Guadeloupe

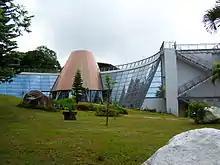
View of the University of the West Indies and Guiana, Saint-Claude, Guadeloupe

The island is internationally known for hosting the Karujet Race – Jet Ski World Championship since 1998. This nine-stage, four-day event attracts competitors from around the world (mostly Caribbeans, Americans, and Europeans). The Karujet, generally made up of seven races around the island, has an established reputation as one of the most difficult championships in which to compete.